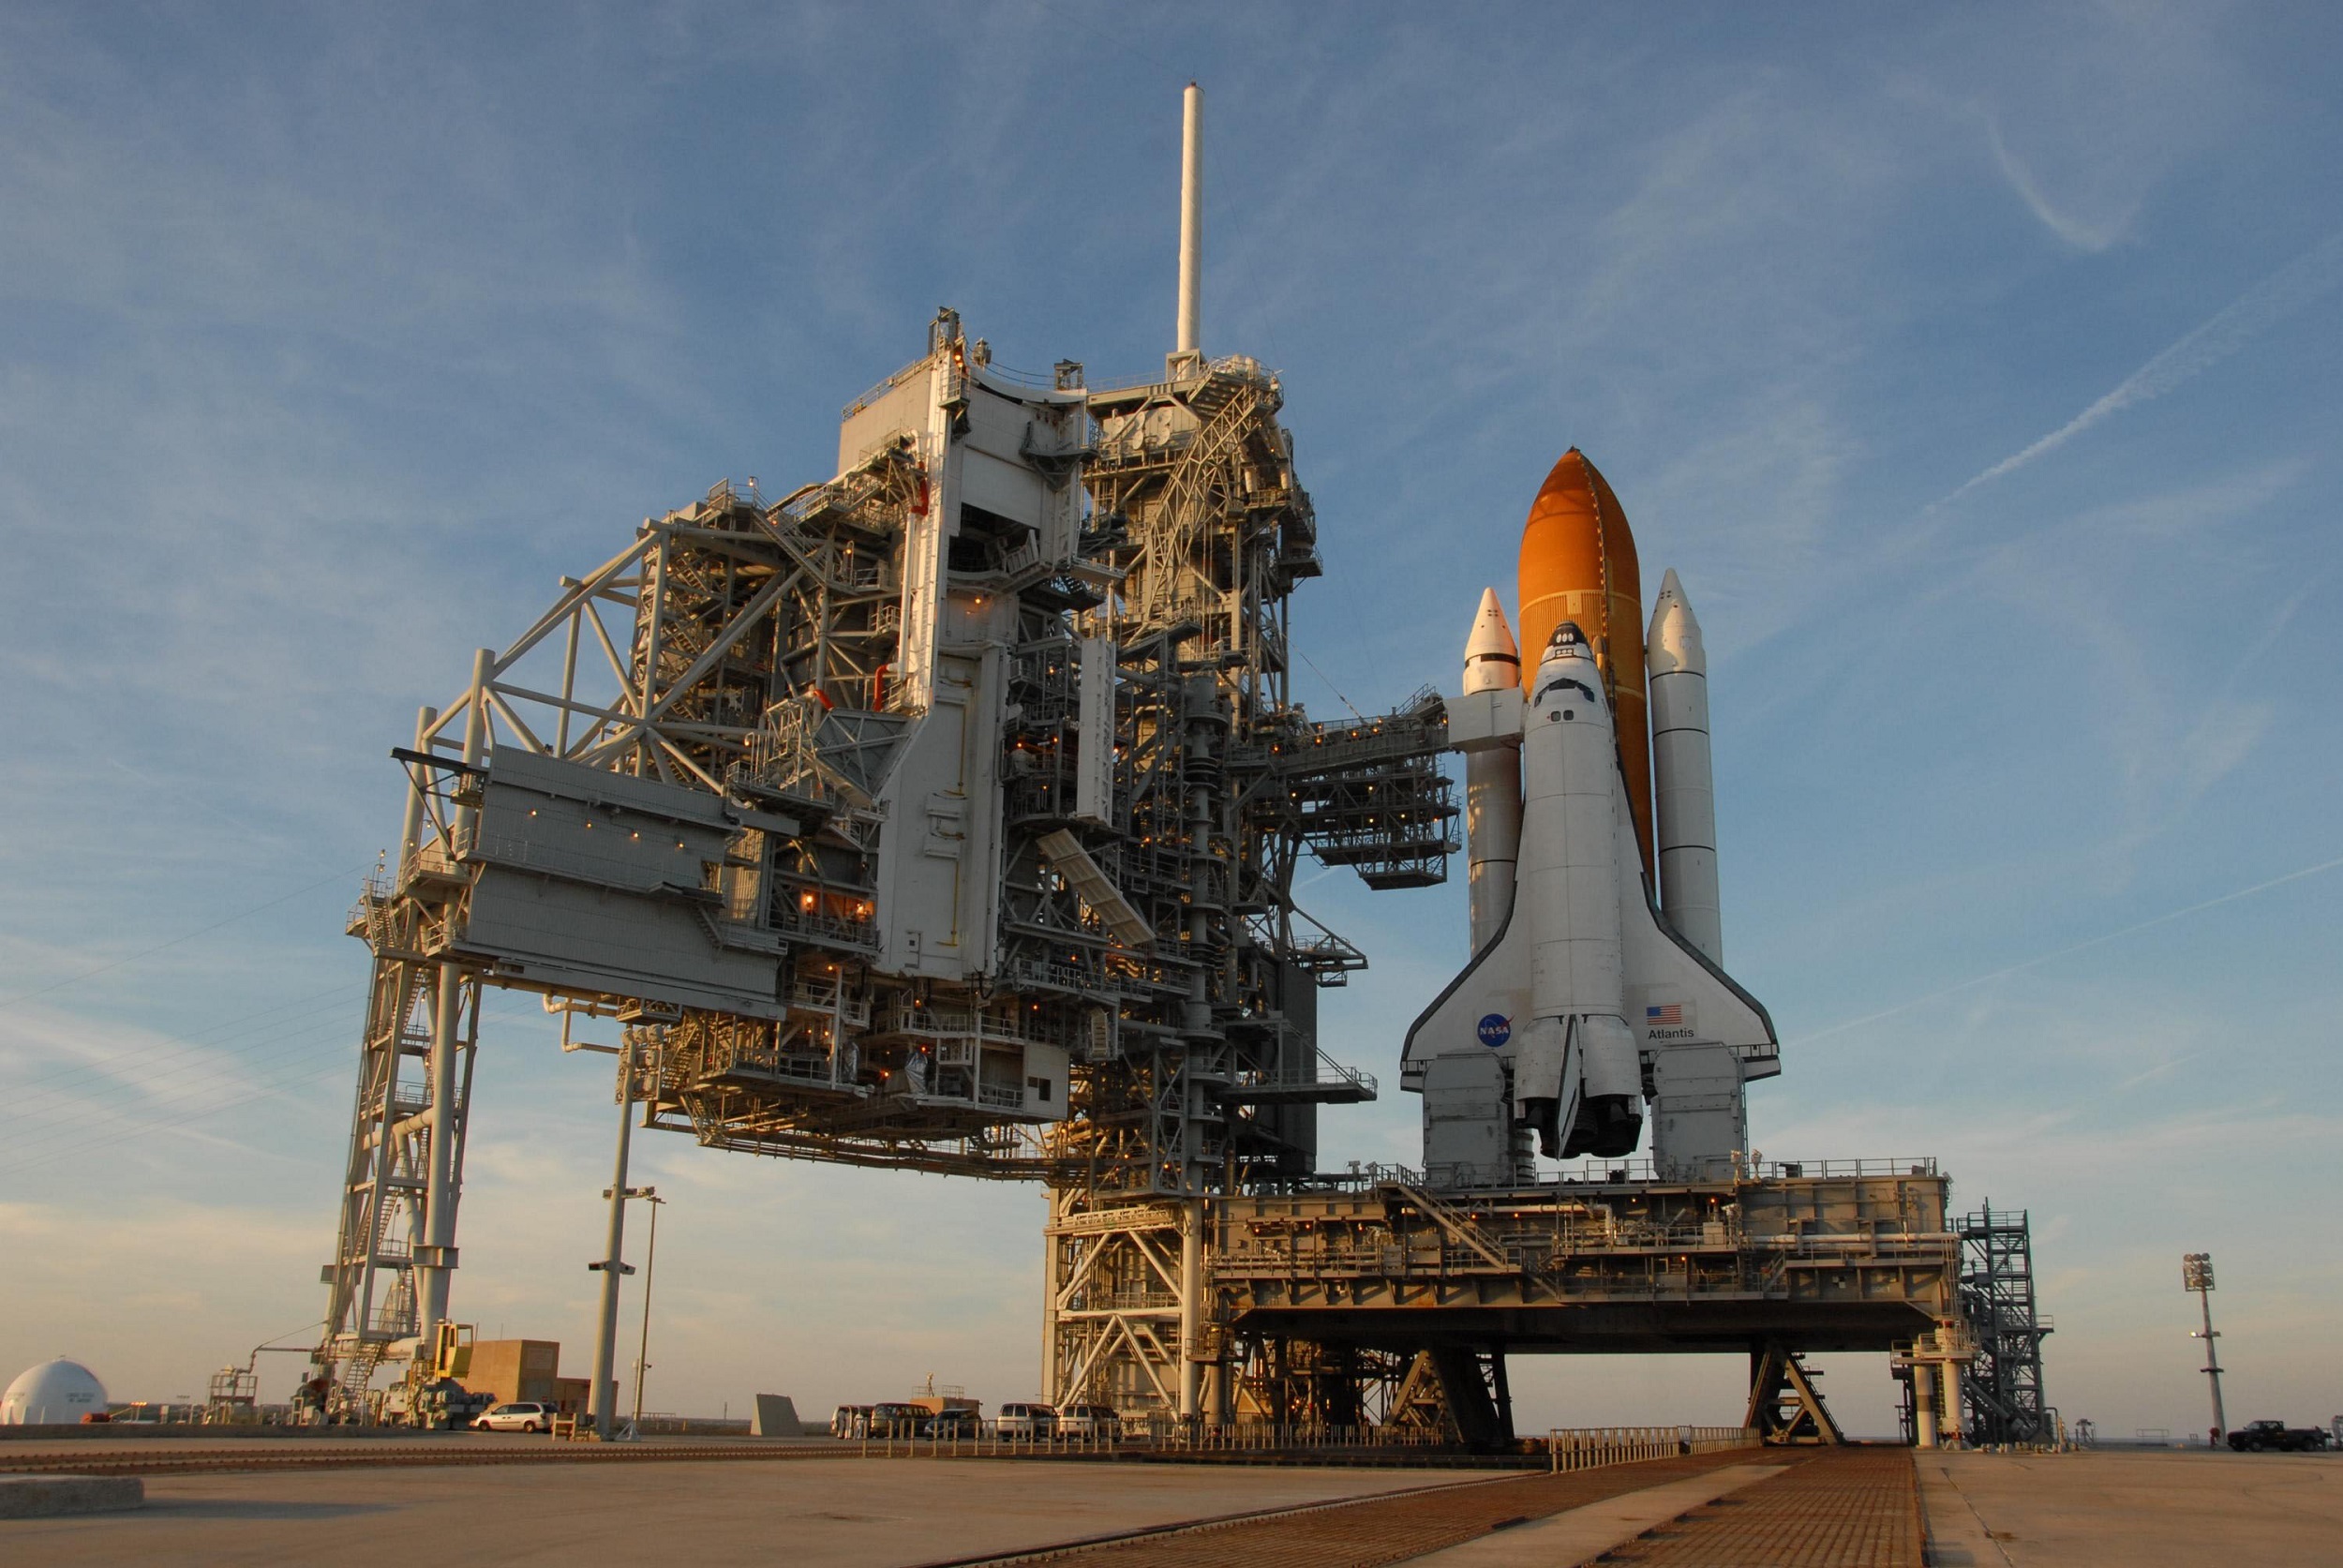
vehicle, flight, industry, rocket, mission, astronaut, exploration, spaceship, launch pad, rollout, pre launch, atlantis space shuttle